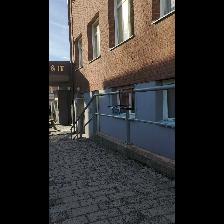
Label: NonHuman